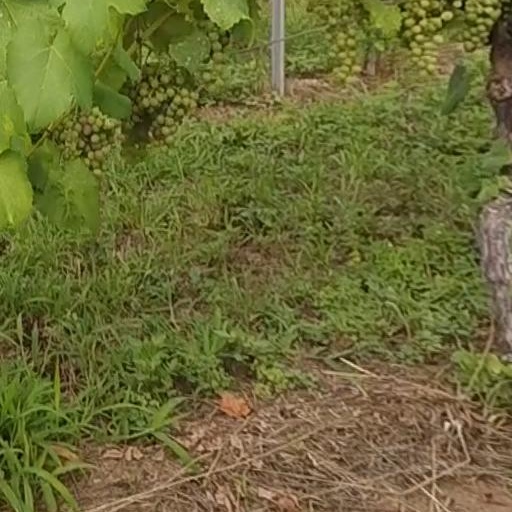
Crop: grape